Pieter Langedijk

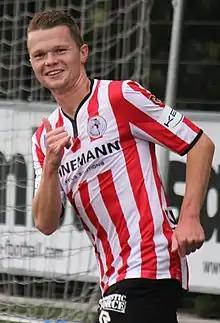
Langedijk in 2015

Pieter Langedijk (born 10 February 1994) is a Dutch footballer who plays as a winger for Zwaluwen.